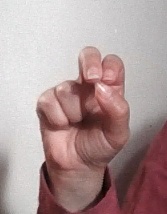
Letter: gaaf